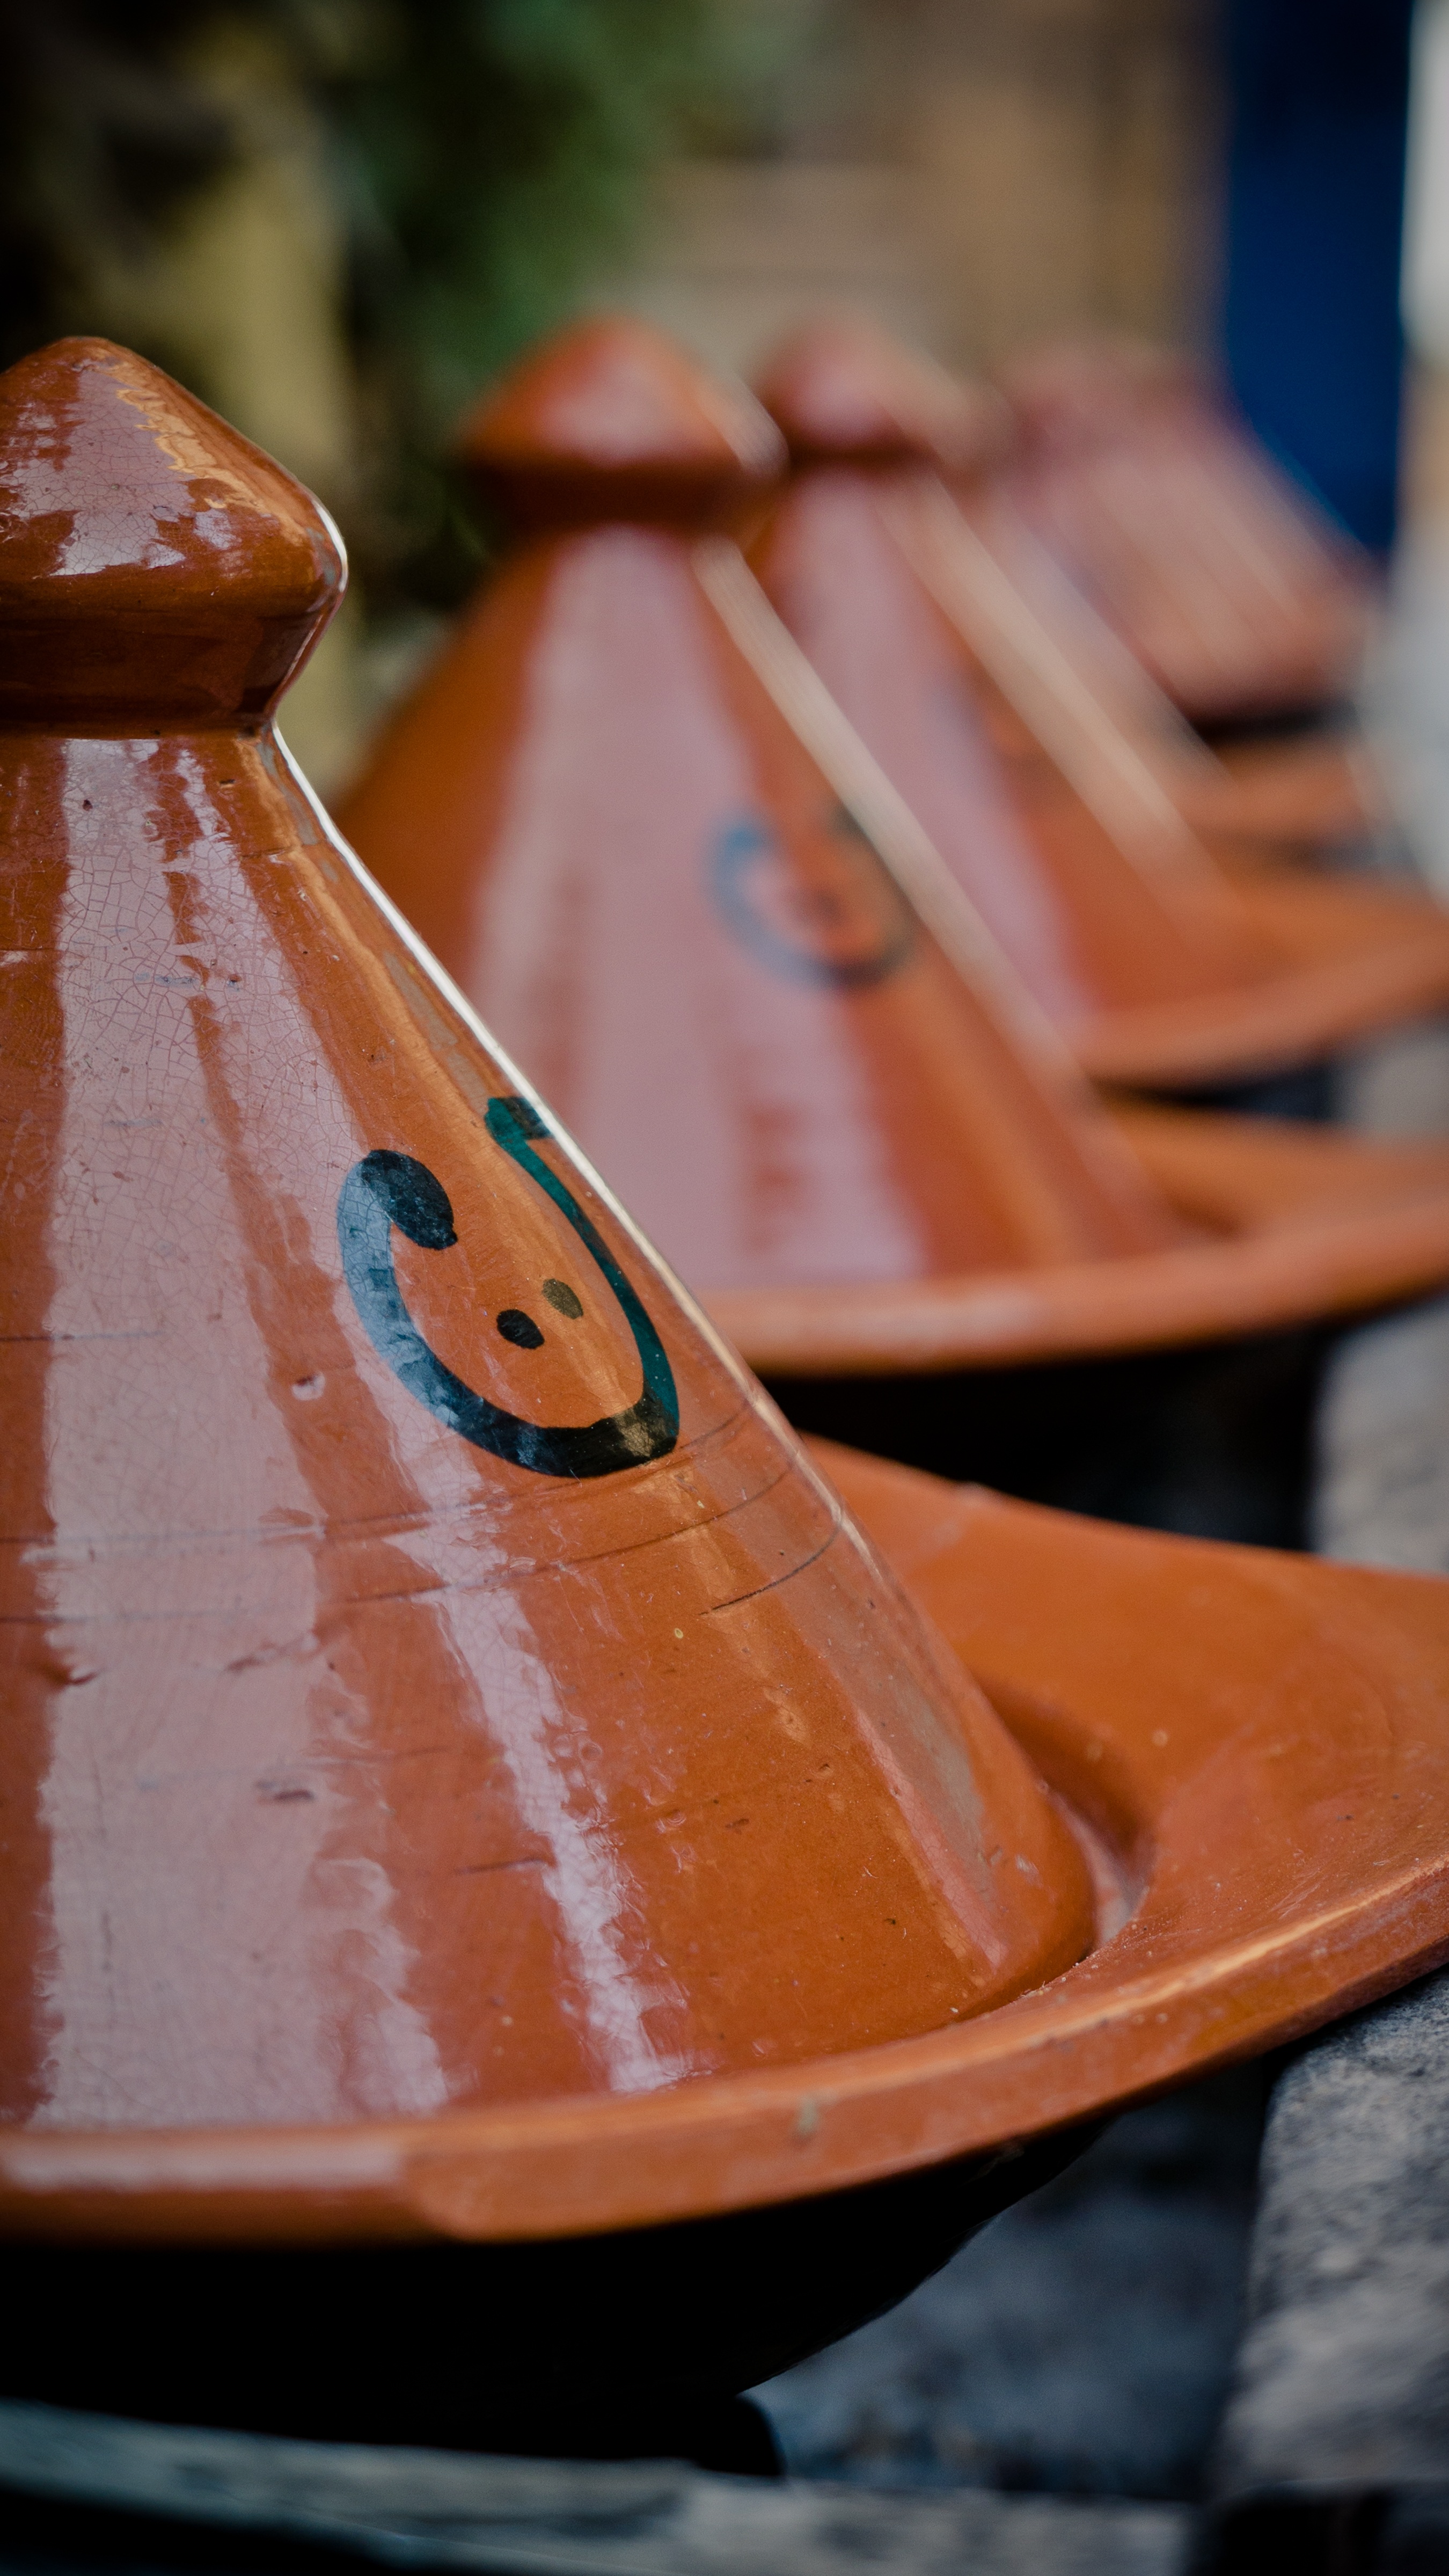
hand, shoe, wood, red, color, plate, blue, preparation, cooking utensil, close up, shells, lid, footwear, morocco, painted, moroccan, oriental, arabic, macro photography, casablanca, traditionally, moorish, tajines, clay bowls, cookware amp kitchen utensils, tagines, tondeckel, tonteller, lasquala, string instrument, surfing equipment and supplies, bowed string instrument